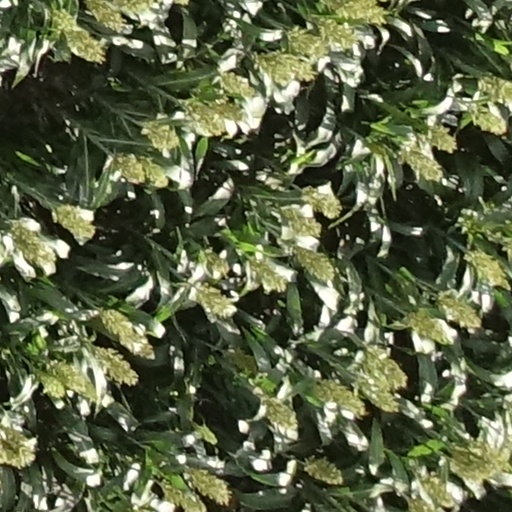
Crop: sorghum